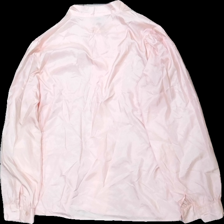
View: back
Type: Top
Category: Ladies
Brand: Not in the list
Colors: Pink
Material: 100% polyester
Pattern: Embroidered
Cut: Regular
Season: All
Price range: 50-100
Recommended usage: Reuse
Description: tröja med broderi